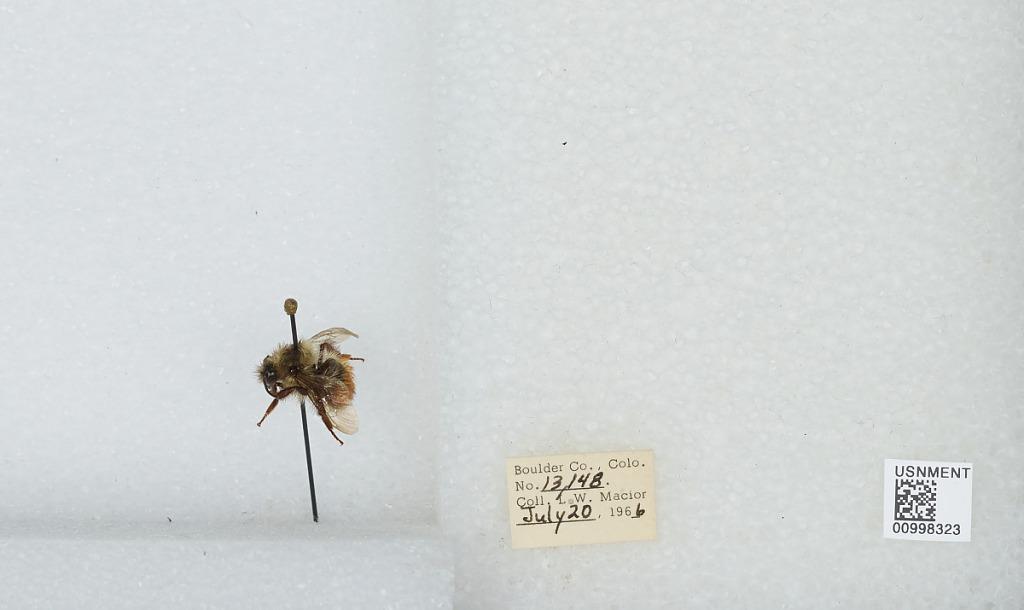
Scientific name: Bombus (Pyrobombus) melanopygus Nylander
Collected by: L. Macior
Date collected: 1966-7-20
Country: United States
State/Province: Colorado
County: Boulder
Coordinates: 40.015, -105.27